George Adderley House

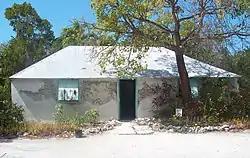

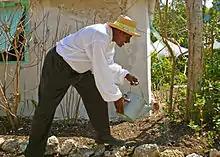
Historical reenactor at Crane Point's Bahamian Heritage Festival 2006

The George Adderley House (also known as the Bahamian House) is a historic home in the City of Marathon, Florida, United States. It is located at 5550 Overseas Highway. On September 10, 1992, it was added to the U.S. National Register of Historic Places. The house is the oldest house in the Keys outside of Key West and the only surviving tabby house in the Keys.